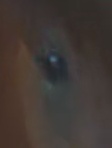
Face region: eyes (orbital_tightening_and_eye_area)
Pain indicator: not_present